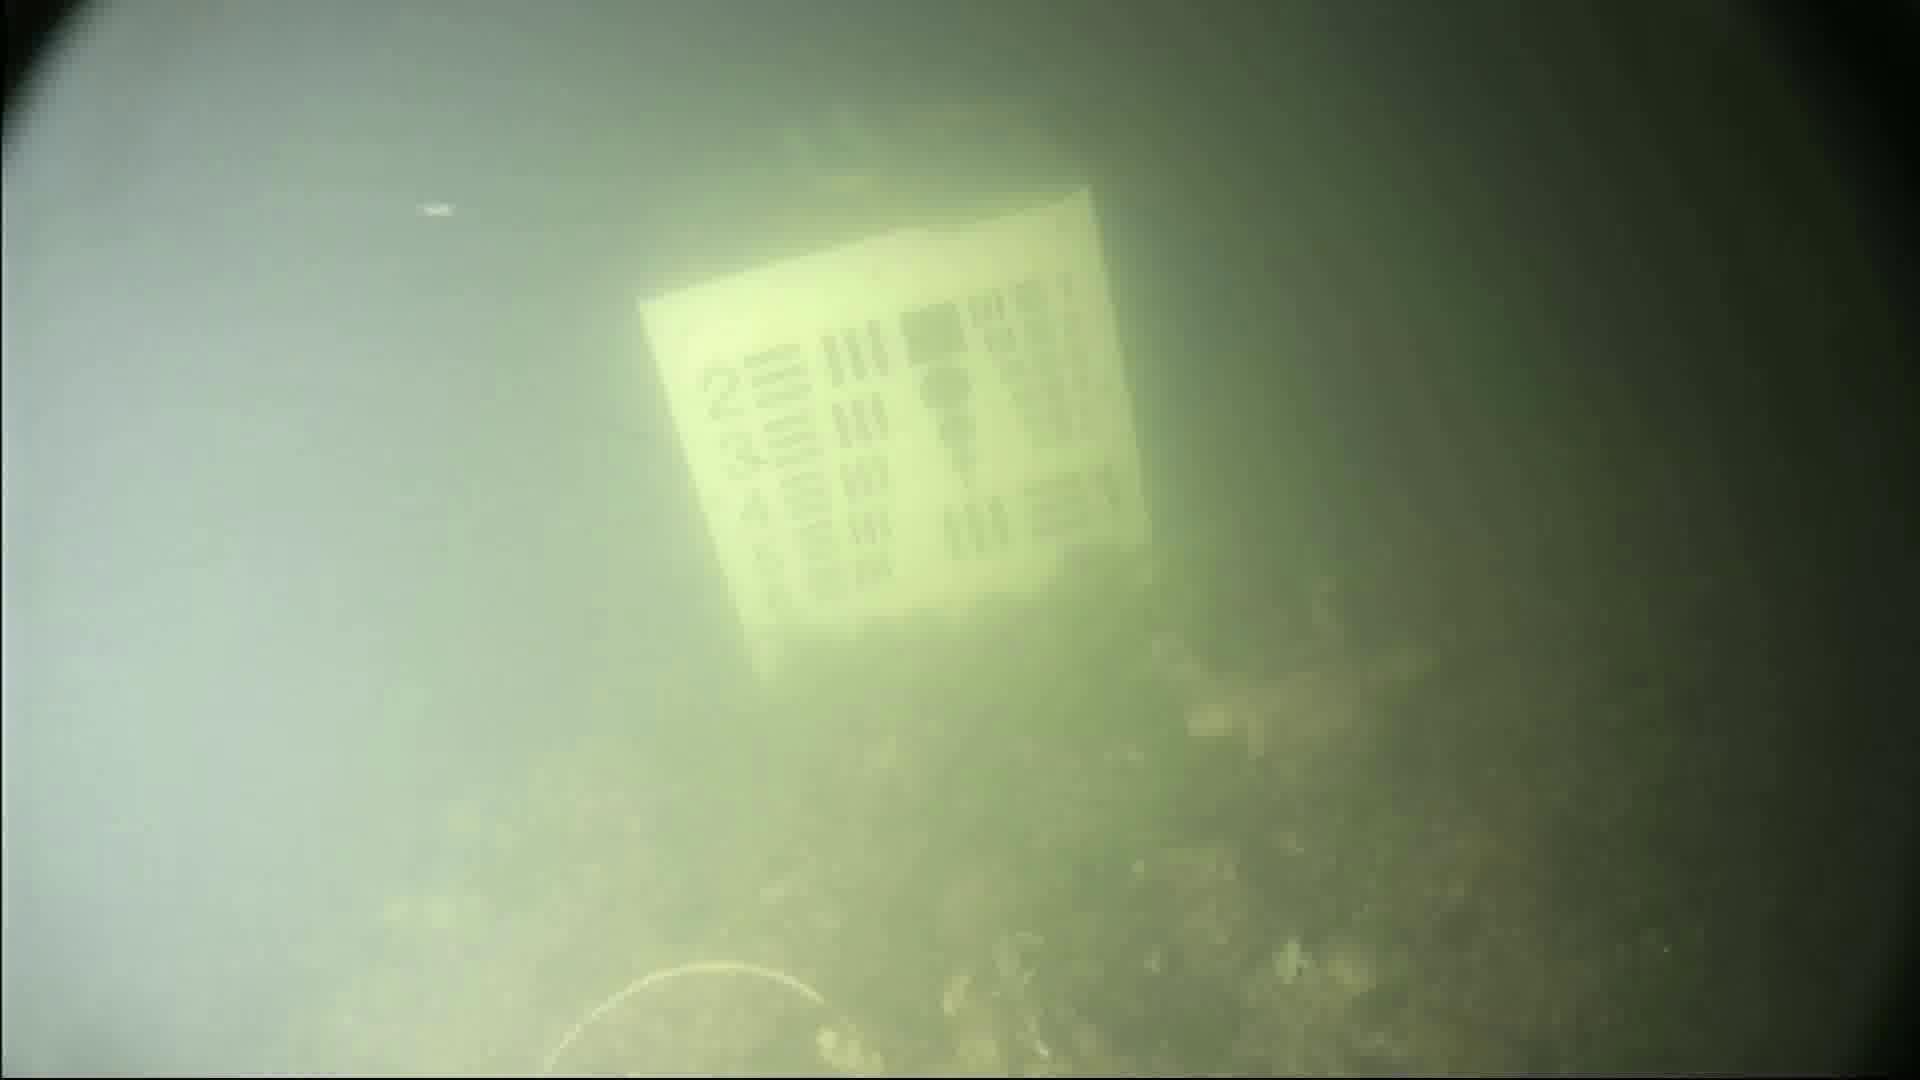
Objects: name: crab